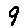
Label: 9